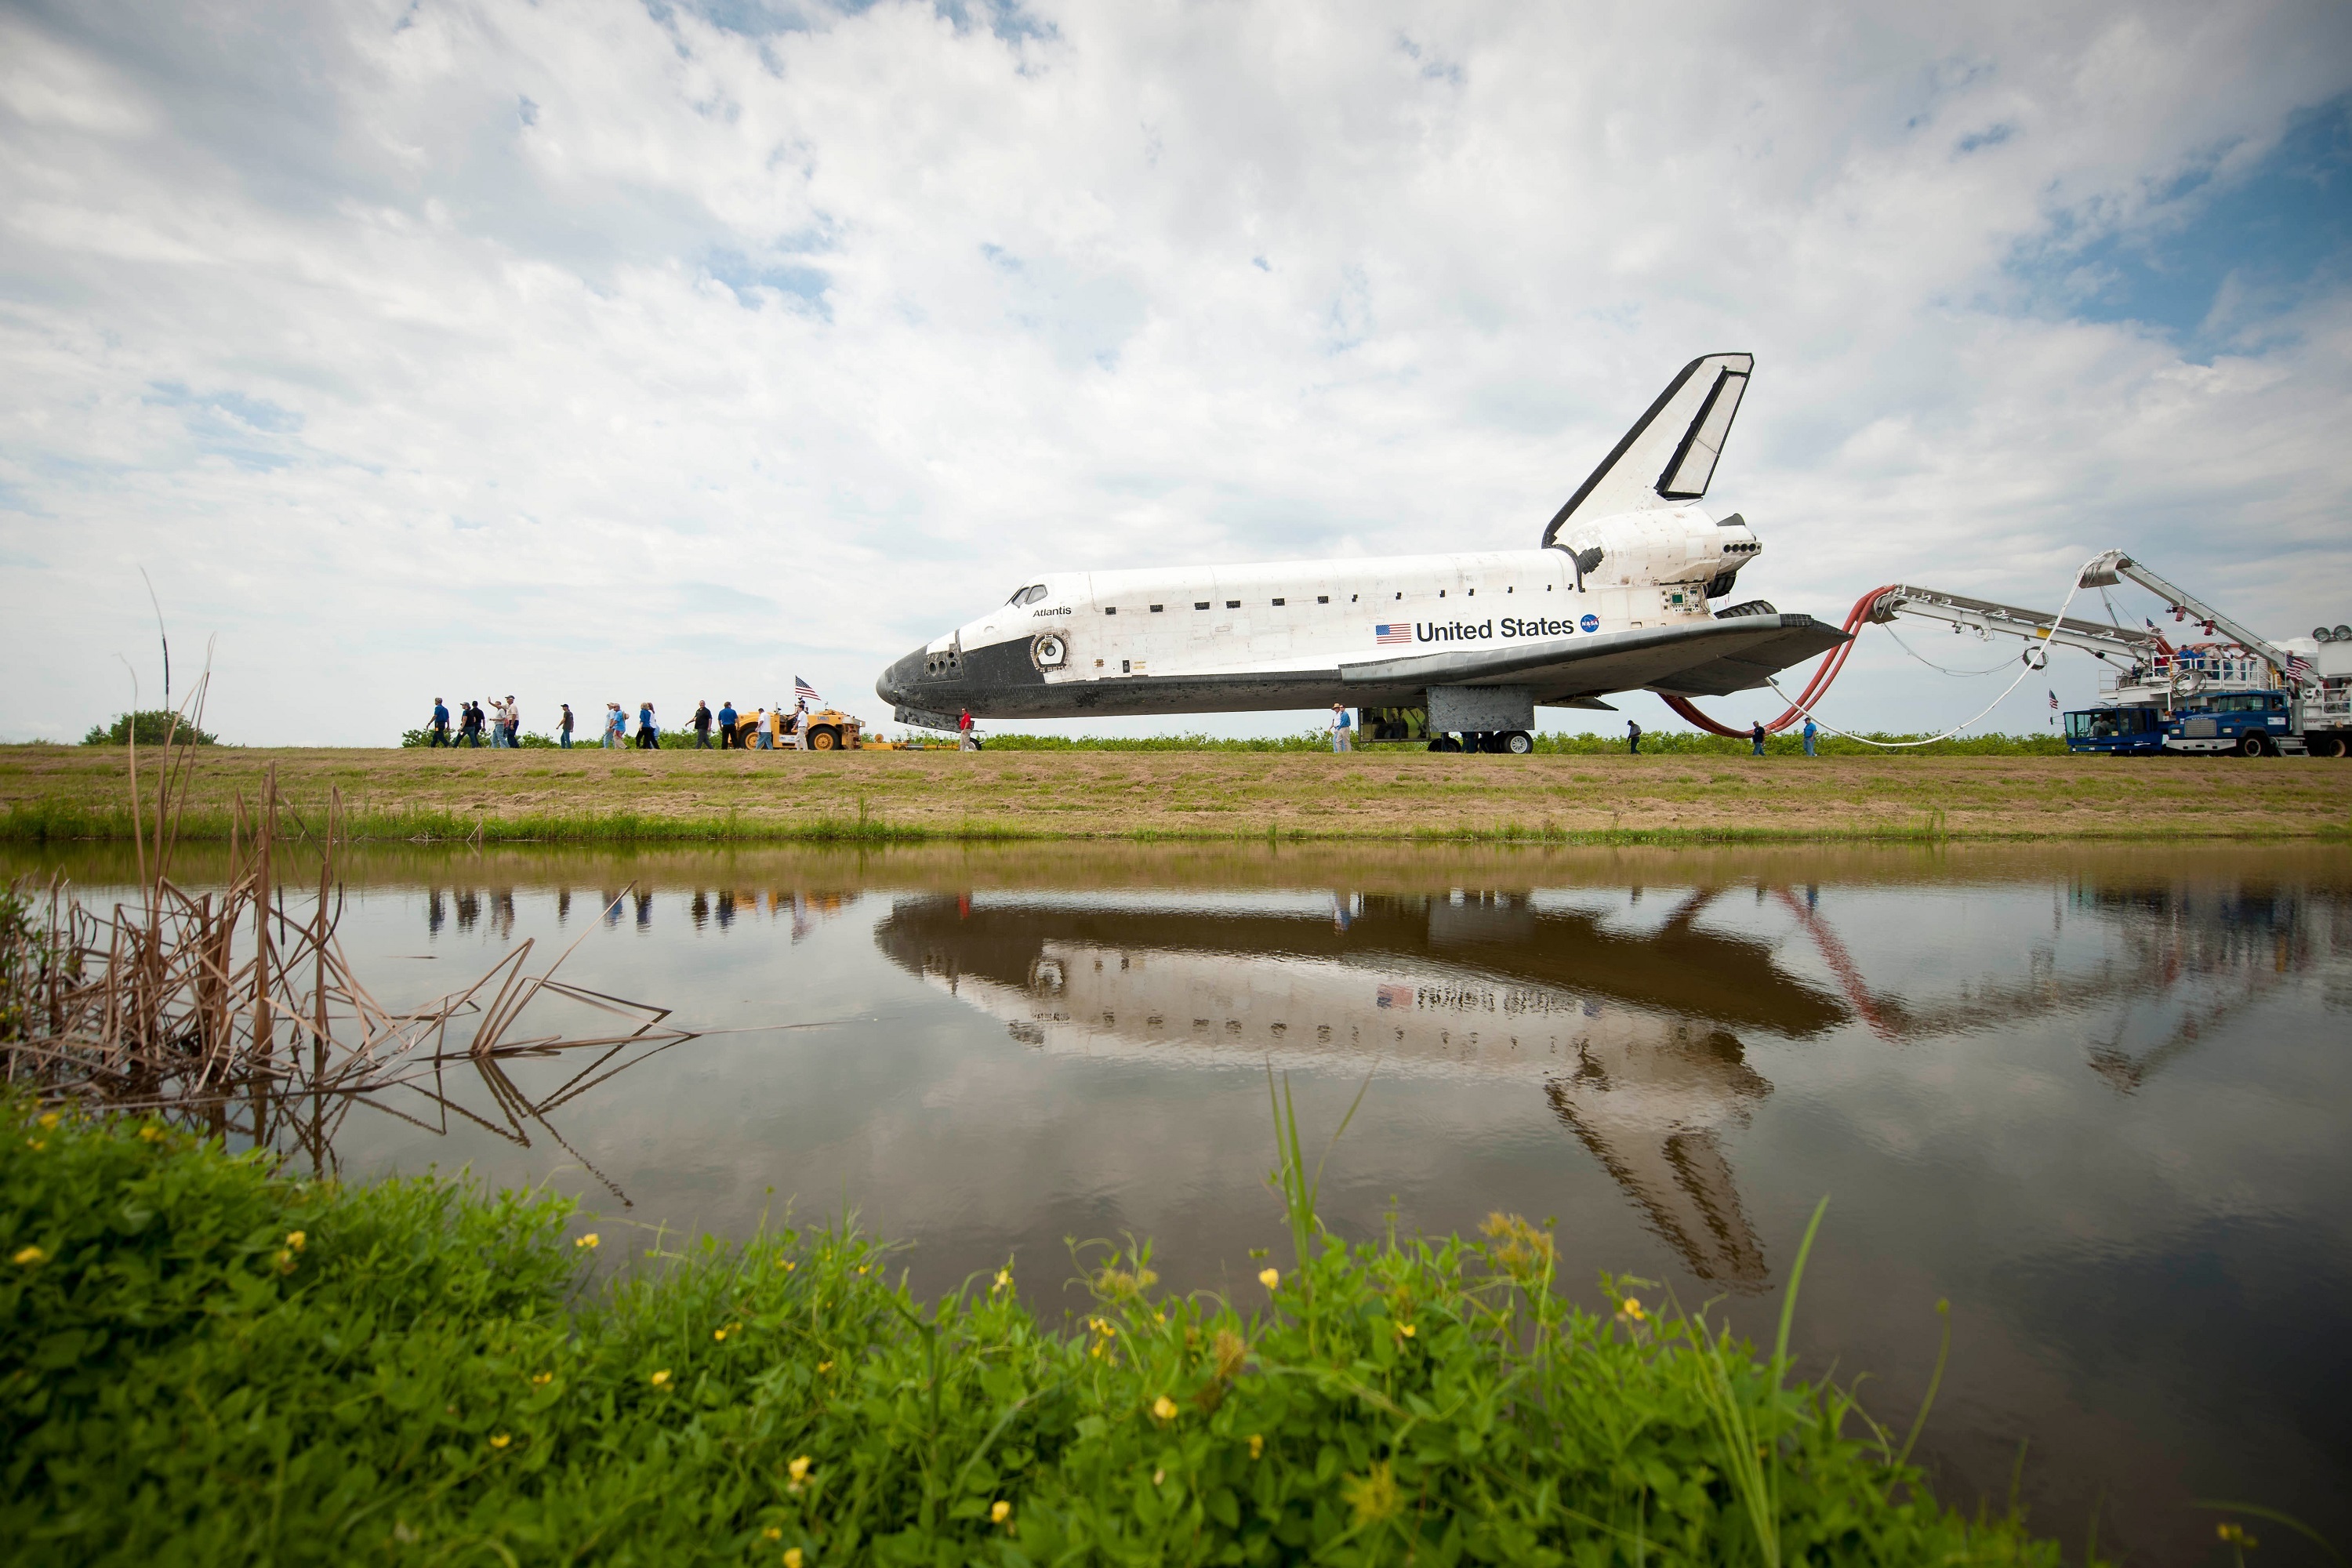
airplane, aircraft, reflection, vehicle, aviation, flight, rocket, mission, astronaut, airliner, runway, rolling, exploration, spaceship, processing, takeoff, jet aircraft, atlantis space shuttle, geographical feature, atmosphere of earth, post flight